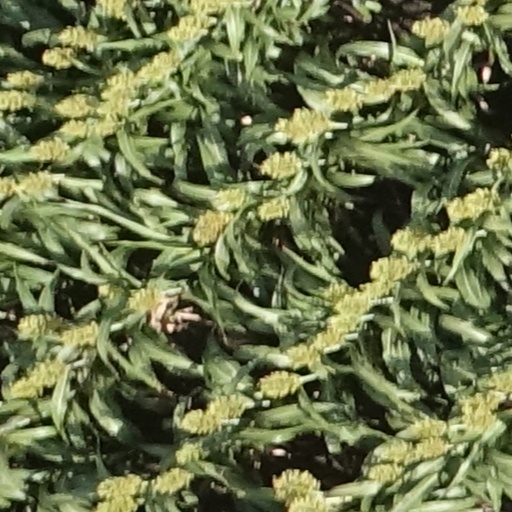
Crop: sorghum